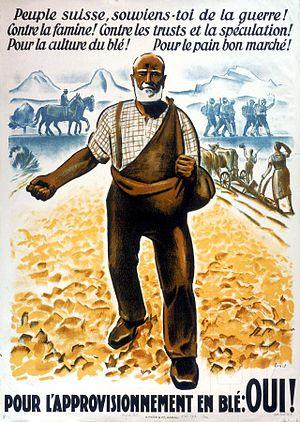
Affiche pour la votation sur l'approvisionnement du pays en céréales de 1926
L'initiative populaire « Approvisionnement du pays en blé » est une initiative populaire suisse, rejetée par le peuple et les cantons le 3 mars 1929.